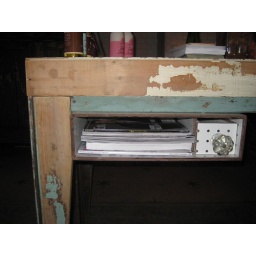
drawer in table